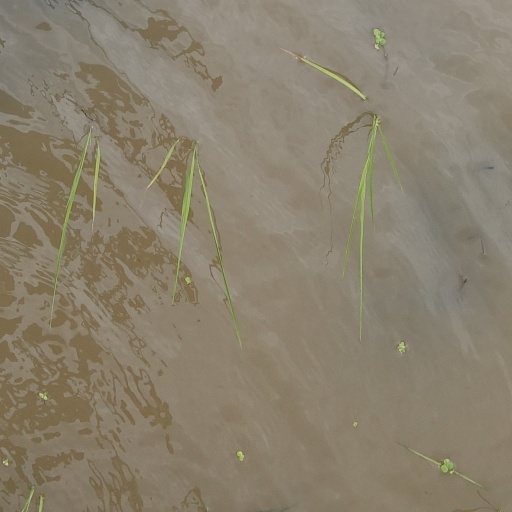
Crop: rice